Jedediah Smith Redwoods State Park

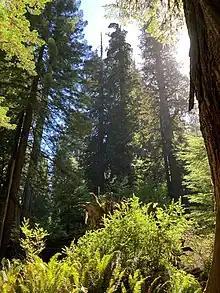
Light coming through the canopy in Jedediah Smith Redwood State Park

The park was named after explorer Jedediah Smith, who was the first American to travel, by land, from the Mississippi River to California in 1826, passing through the area of the future park.